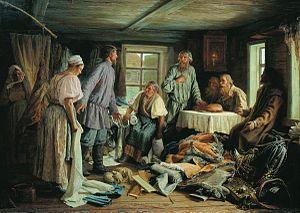
Vassili Maximov né le 29 janvier 1844, dans le village de Lonno — mort le 1ᵉʳ décembre 1911 à Saint-Pétersbourg dans l'Empire russe, est un peintre russe du XIXᵉ siècle, peintre de genre, membre de la Société des Ambulants.